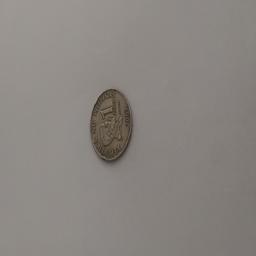
Label: 1_Old_Front